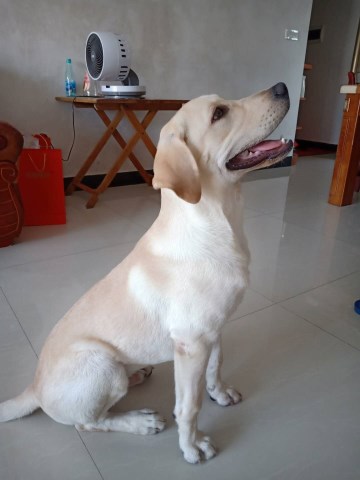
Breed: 3580-n000122-Labrador_retriever